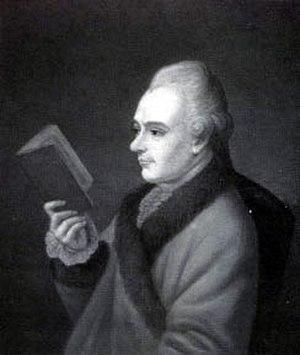
Cet article traite des événements qui se sont produits durant l'année 1824 au Canada.
Cet article traite des événements qui se sont produits durant l'année 1824 au Bas-Canada.